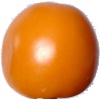
Label: yellow_tomato